Ahmed Adnan Saygun Arts Center

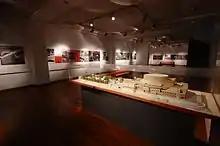
Model of the Arts Center at basement art gallery

Process of the Ahmed Adnan Saygun Arts Center started at 6 January 2000 by İzmir's deceased mayor Ahmet Piriştina, he sent an invitation letter about the topic to 6 distinguished architects from Turkey. He invited them to join the competition for new arts center that they were going to build at the site of old trolley station, Güzelyalı.